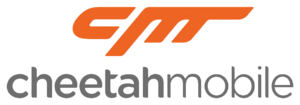
Logo de Cheetah Italiano: Logo di Cheetah
Cheetah Mobile Inc est une société Internet mobile chinoise dont le siège se trouve à Beijing, en Chine. Il est surtout connu comme le développeur des applications Battery Doctor, Clean Master, Duba Anti-virus, et pour l'achat de QuickPic Gallery auprès de son développeur original. Elle a plus de 568 millions d'utilisateurs actifs par mois à partir de novembre 2015.